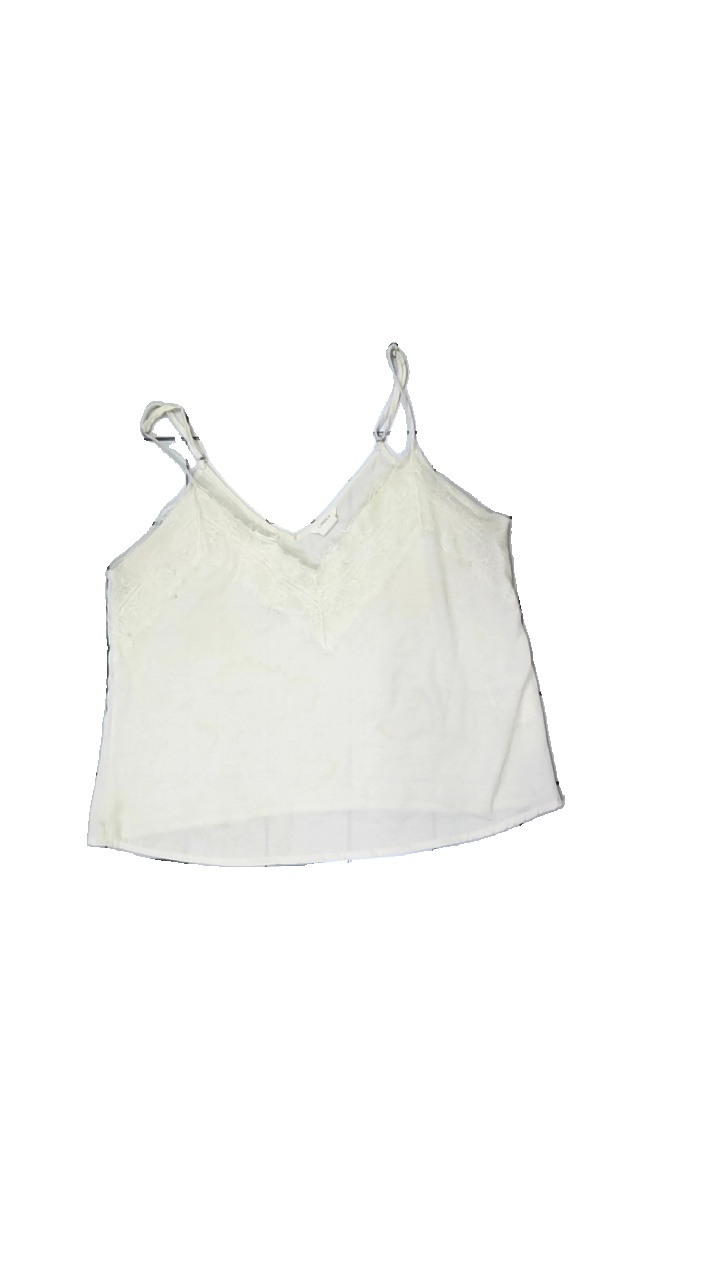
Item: Blouse (Ladies)
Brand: Lindex
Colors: Beige
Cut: Loose, V-collar
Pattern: Lace
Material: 100% Polyester
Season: All
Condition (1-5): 1
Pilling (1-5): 5
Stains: Major
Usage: Recycle
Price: <50